Billy Cross (American football)

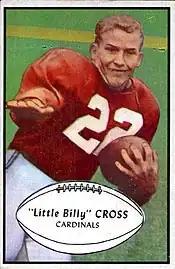
Cross on a 1953 Bowman football card

William Jarrel Cross (May 3, 1929 – July 5, 2013) was an American professional football player who was a halfback for three seasons for the Chicago Cardinals of the National Football League (NFL).